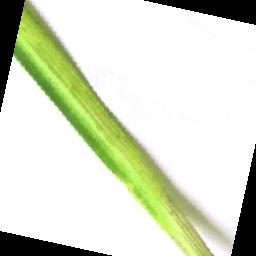
Label: Rice___Brown_Spot